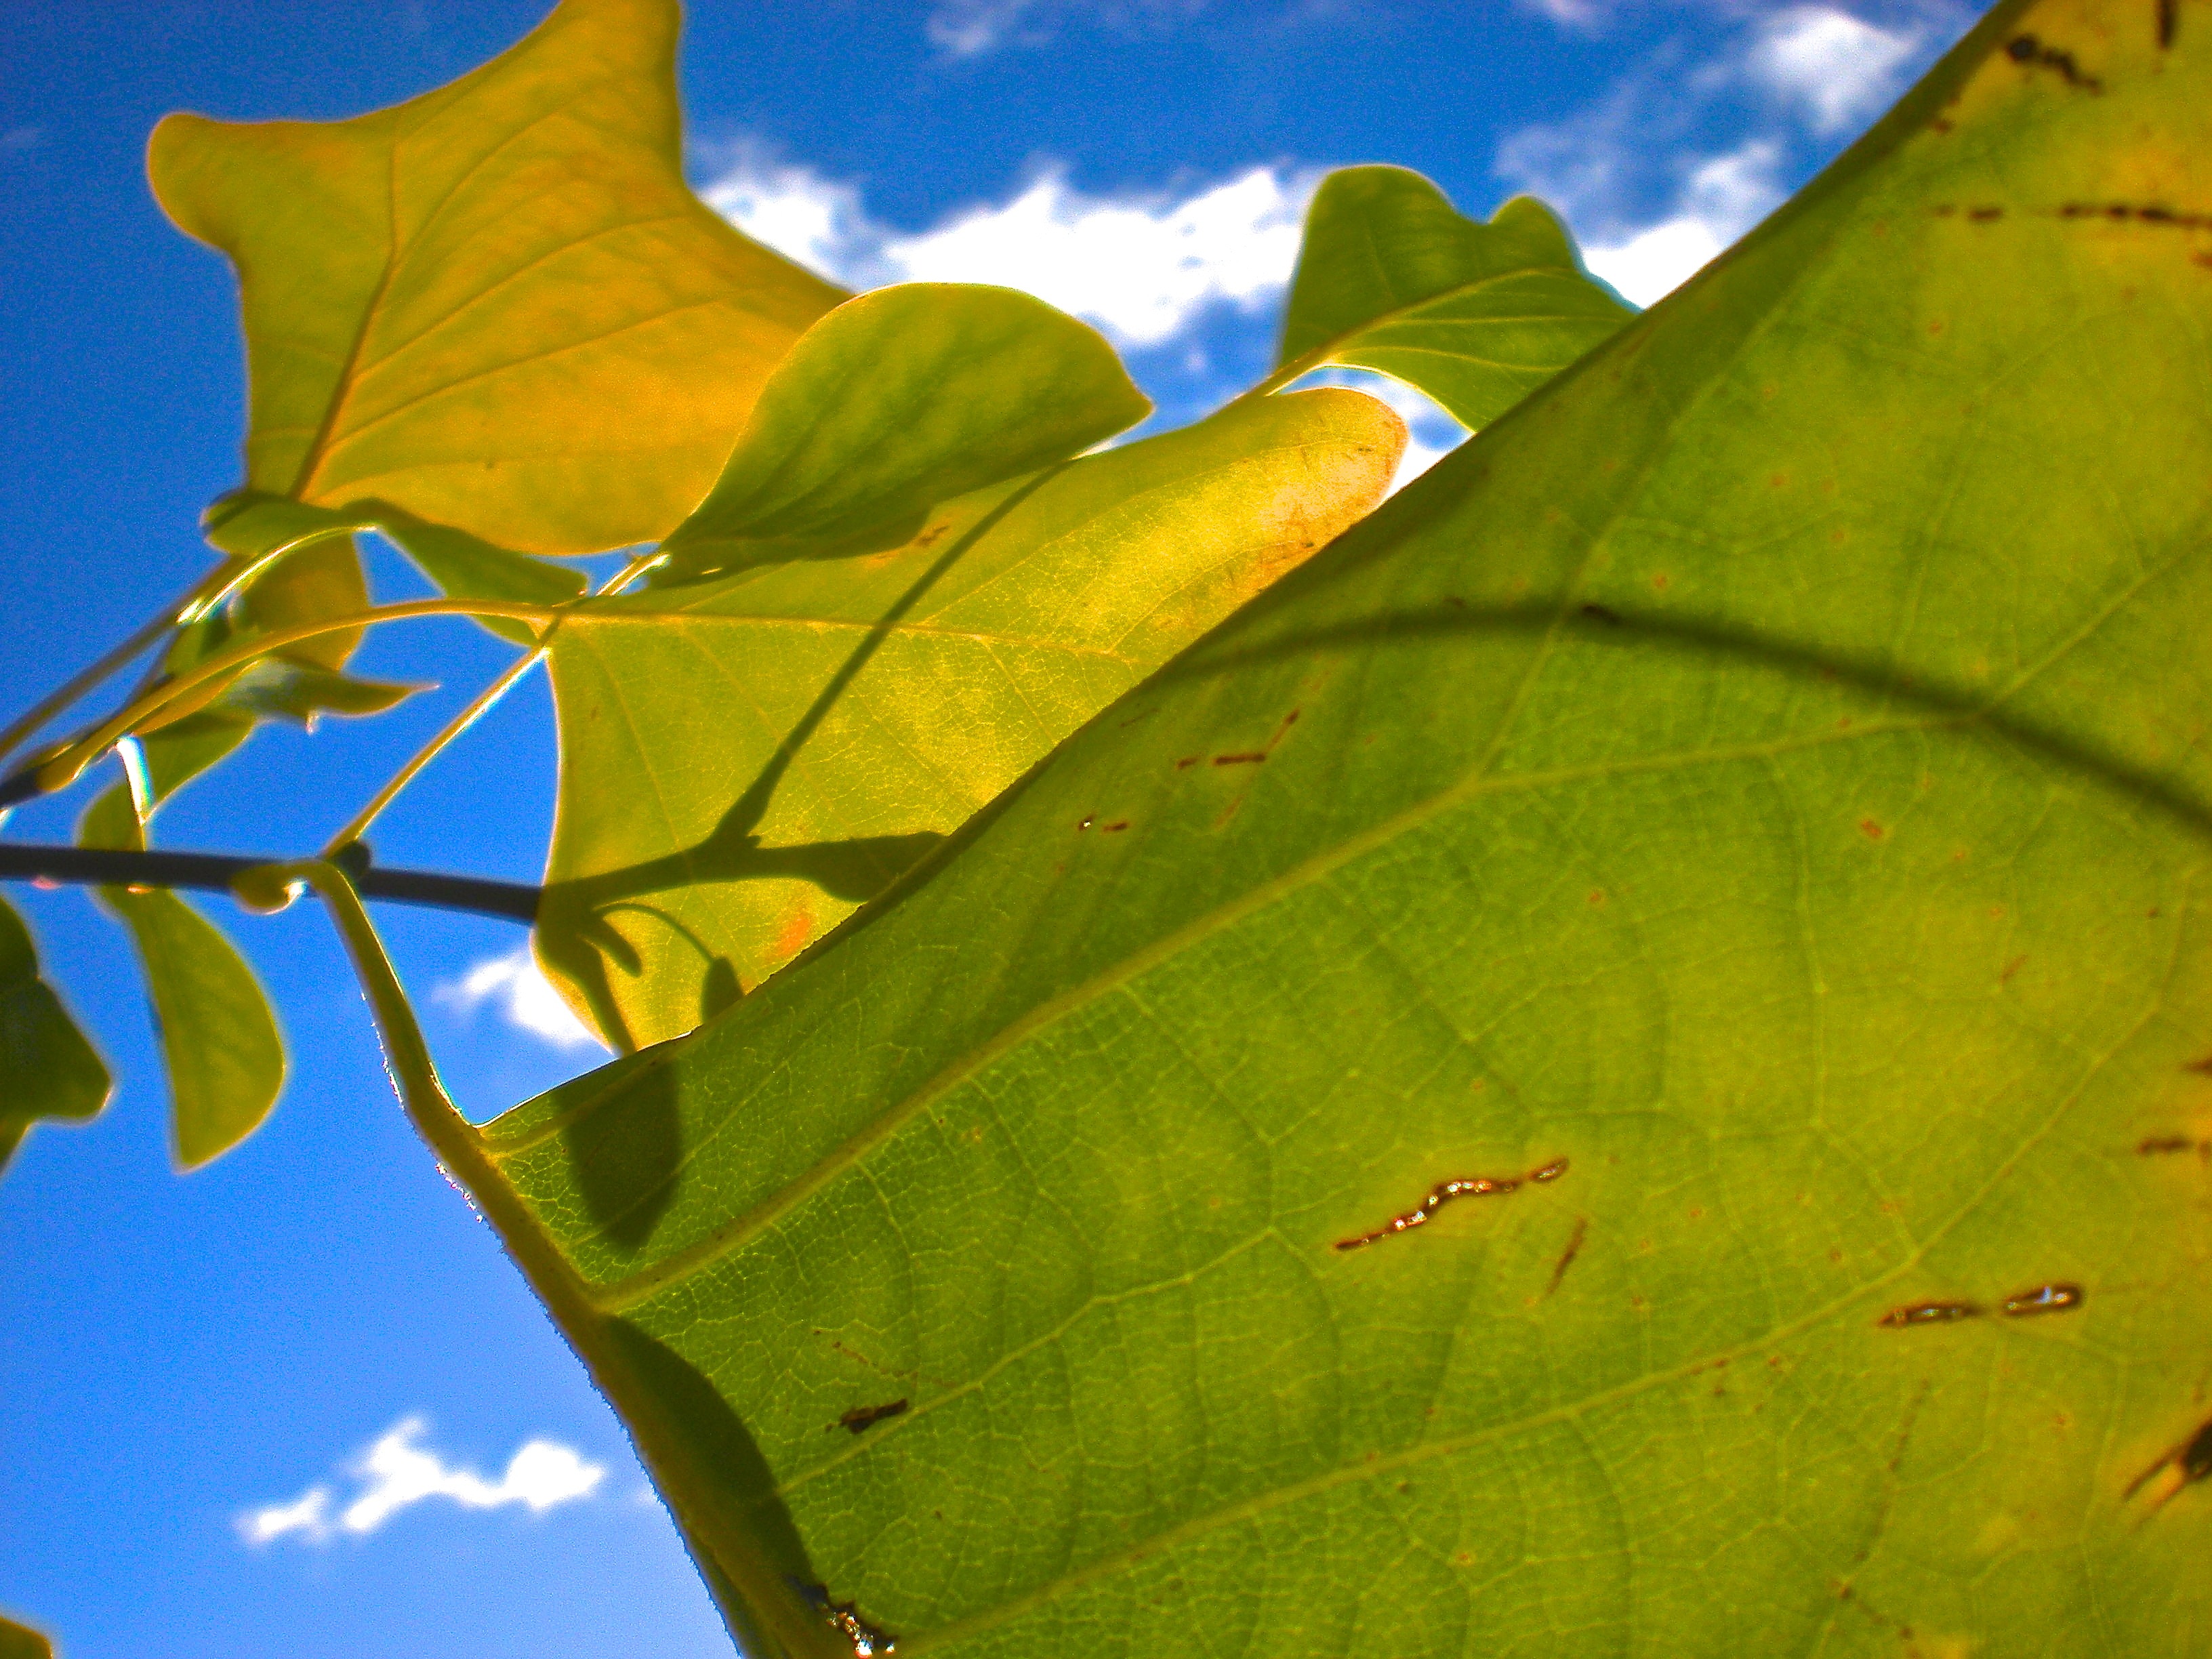
tree, nature, branch, plant, sunlight, leaf, flower, green, autumn, botany, yellow, flora, season, blue sky, deciduous, autumn leaves, flowering plant, maidenhair tree, plant stem, woody plant, land plant, cloud b